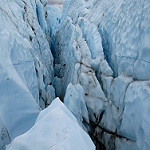
Scene: Outdoor